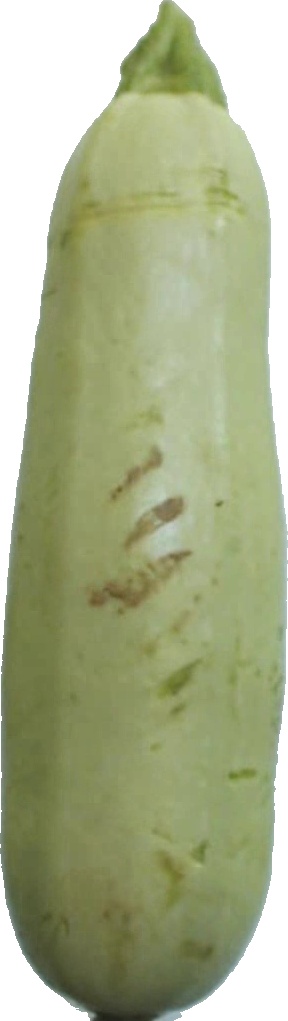
Label: zucchini_1